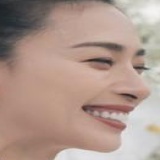
diễn viên Ngô Thanh Vân